Vogogna

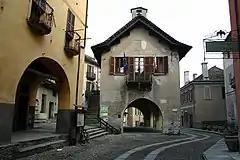
Palazzo Pretorio

Vogogna is a "comune" (municipality) at the heart of the Val d’Ossola in the Province of Verbano Cusio Ossola, Piedmont, Italy, about north-west of Verbania. The municipality (population 1,785 as of 2010) is centred on the town of Vogogna and extends over an area of , partly within the Val Grande National Park; the elevation varies between above sea-level. Outlying settlements ("frazioni") within the municipality include Prata, Dresio and Genestredo.